Culture of Brazil

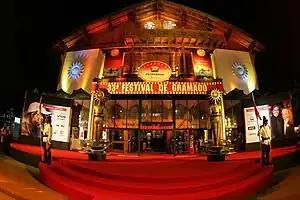
Gramado Film Festival.

Monteiro Lobato, of the Pré-Modernism (an essentially Brazilian literary movement), wrote mainly for children, often bringing Greek mythology and didacticism with Brazilian folklore, as we see in his short stories about Saci Pererê. Some authors of this time, like Lima Barreto and Simões Lopes Neto and Olavo Bilac, already show a distinctly modern character; Augusto dos Anjos, whose works combine Symbolistic, Parnasian and even pre-modernist elements has a "paralytic language". Mário de Andrade and Oswald de Andrade, from Modernism, combined nationalist tendencies with an interest in European modernism and created the Modern Art Week of 1922. João Cabral de Melo Neto and Carlos Drummond de Andrade are placed among the greatest Brazilian poets; the first, post-modernist, concerned with the aesthetics and created a concise and elliptical and lean poetic, against sentimentality; Drummond, in turn, was a supporter of "anti-poetic" where the language was born with the poem.